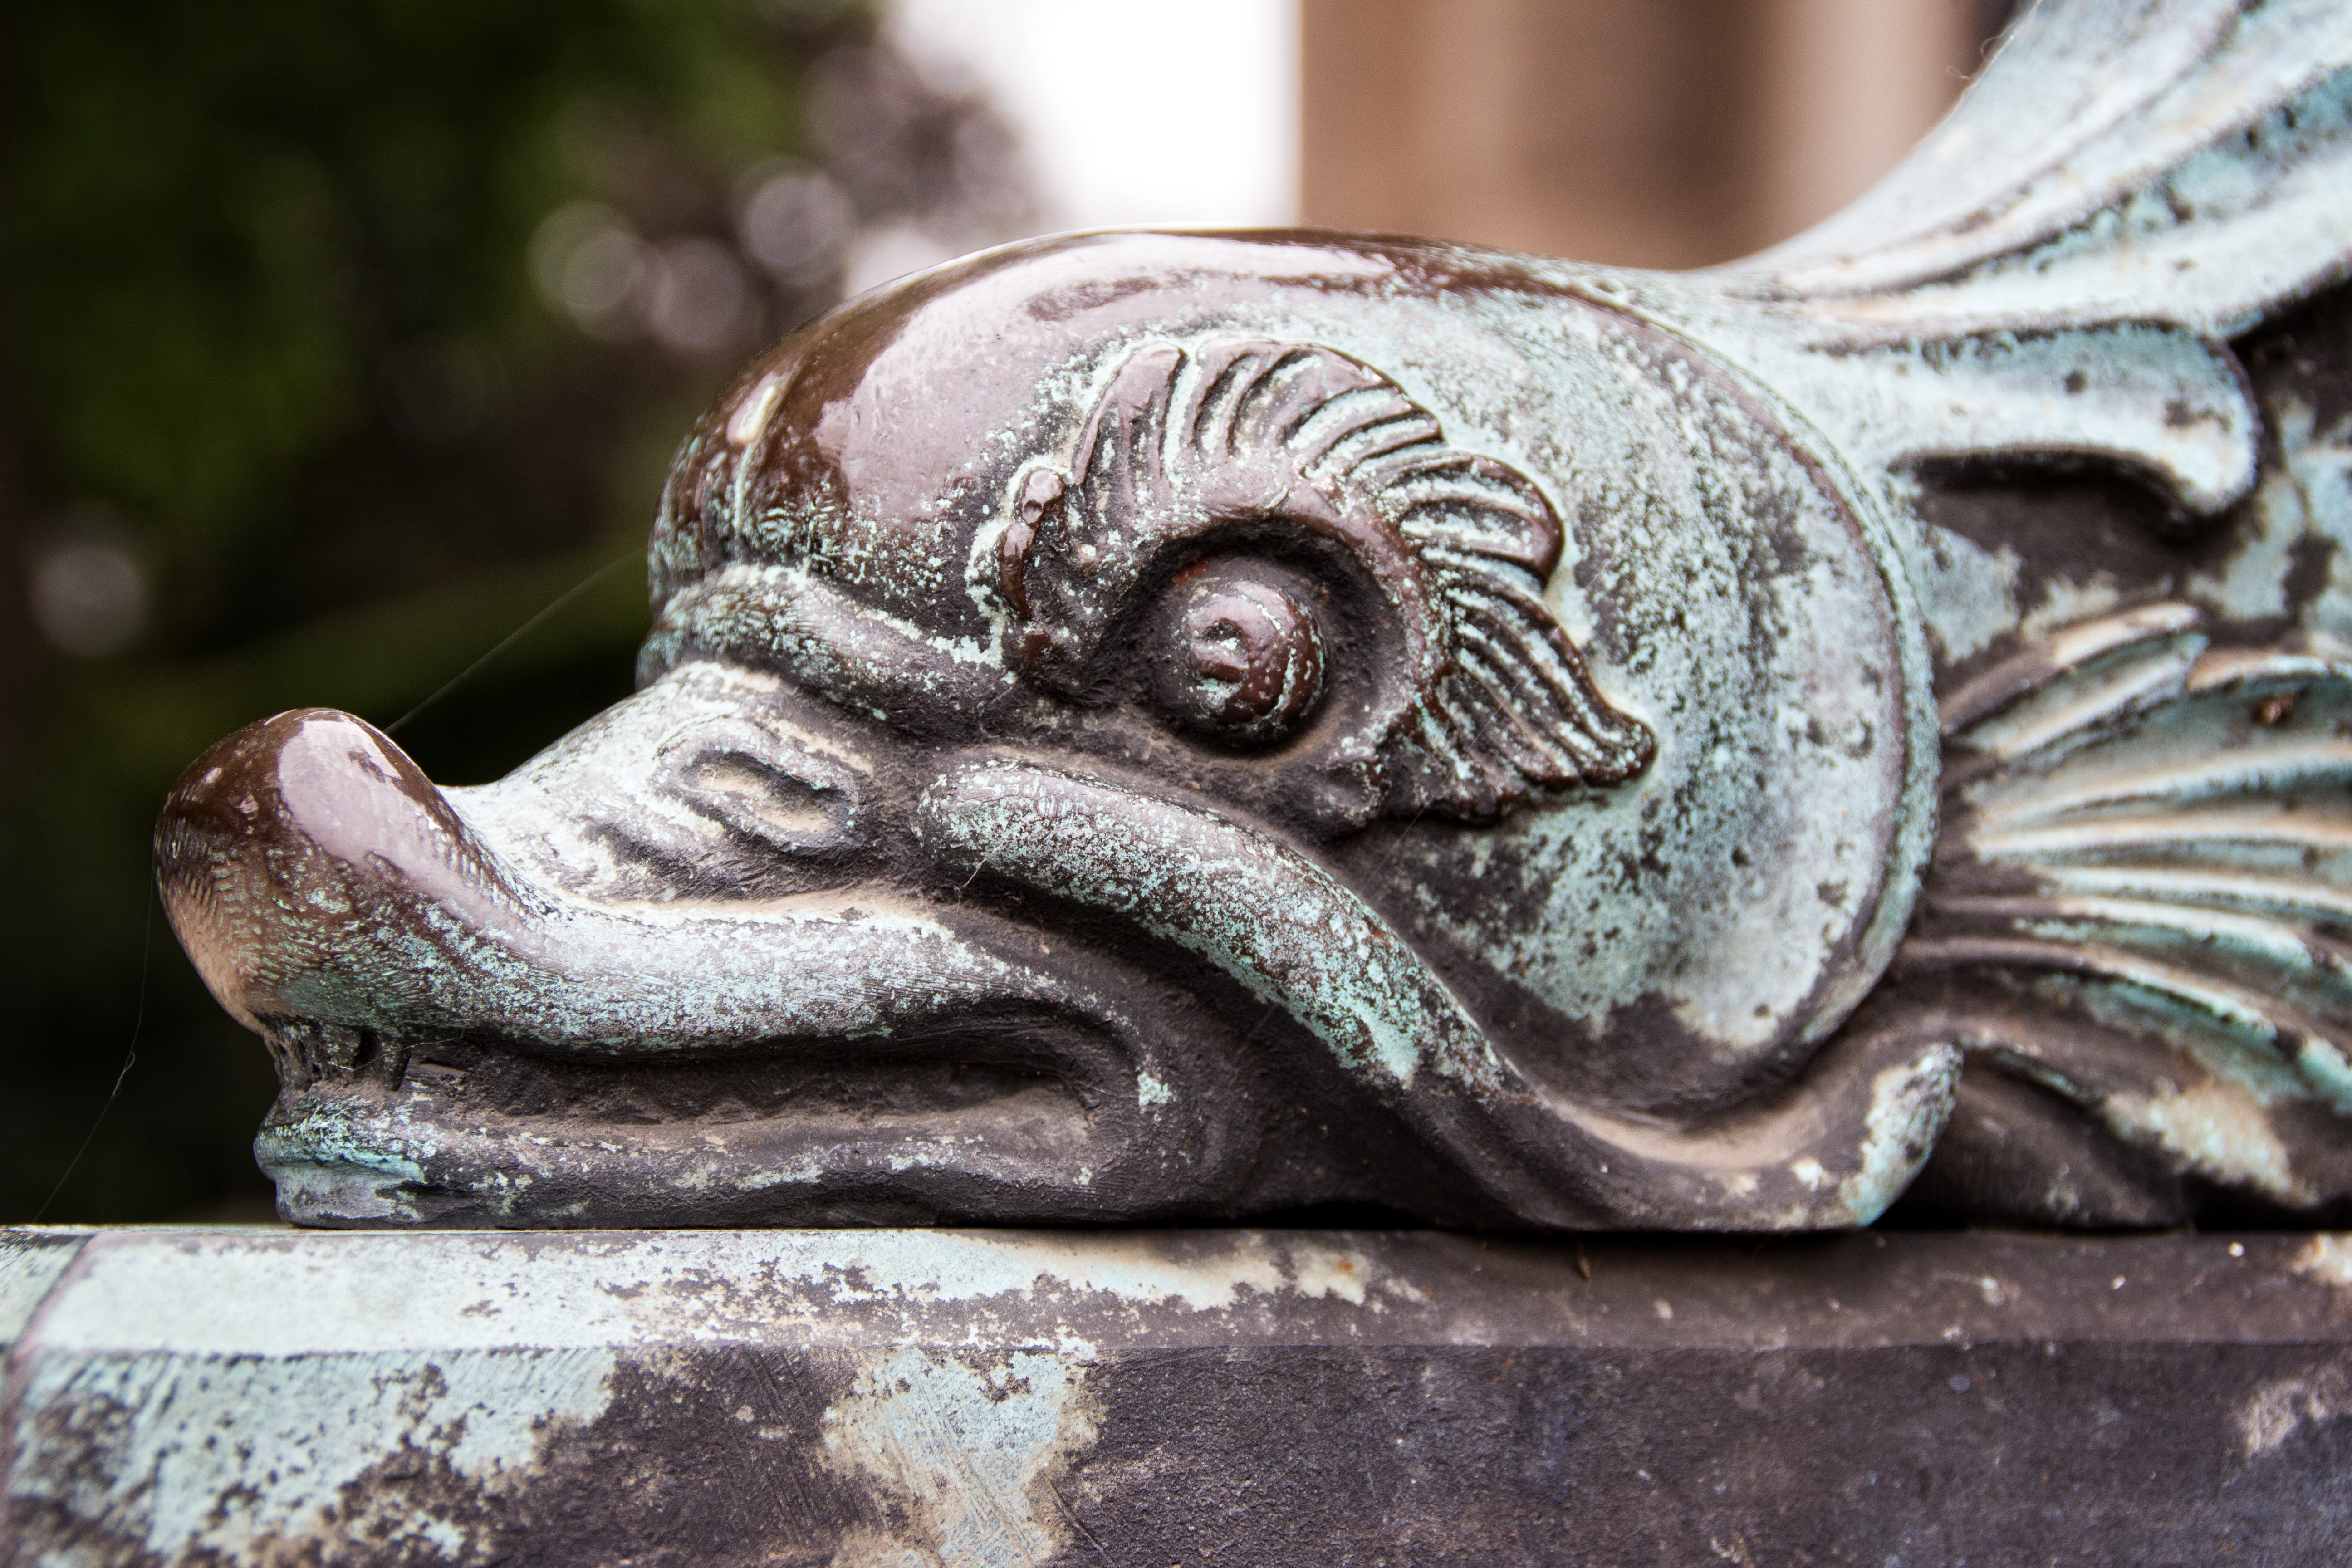
monument, statue, gargoyle, sculpture, art, temple, carving, stone carving, ancient history